Irishtown, Kilkenny

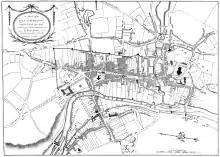
1780 map of Kilkenny, with Irishtown to the right (north) of the walled city

Irishtown is the neighborhood in Kilkenny in Ireland around St Canice's Cathedral. It was formerly a borough, also called Newcourt or St Canice's, separated by the River Breagagh from the walled town of Kilkenny to the south.